Military operations during the Turkish invasion of Cyprus

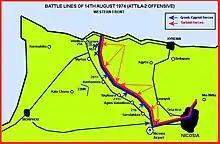
Map depicting western battle lines of 14 August 1974 at the outset of the Attila-2 Offensive.

On 14 August 1974, Turkish forces, reinforced to the strength of two infantry divisions and supporting elements, commenced a second major offensive, codenamed Attila-2. This offensive lasted three days and caused the defences of the Cypriot National Guard and ELDYK to collapse, leading to the capture of the towns of Famagusta, Morphou, and the northern quarter of Nicosia. The Greek Cypriots attempted to mount their main eastern defensive line between Mia Millia and Nea Chorio villages, northeast of Nicosia.